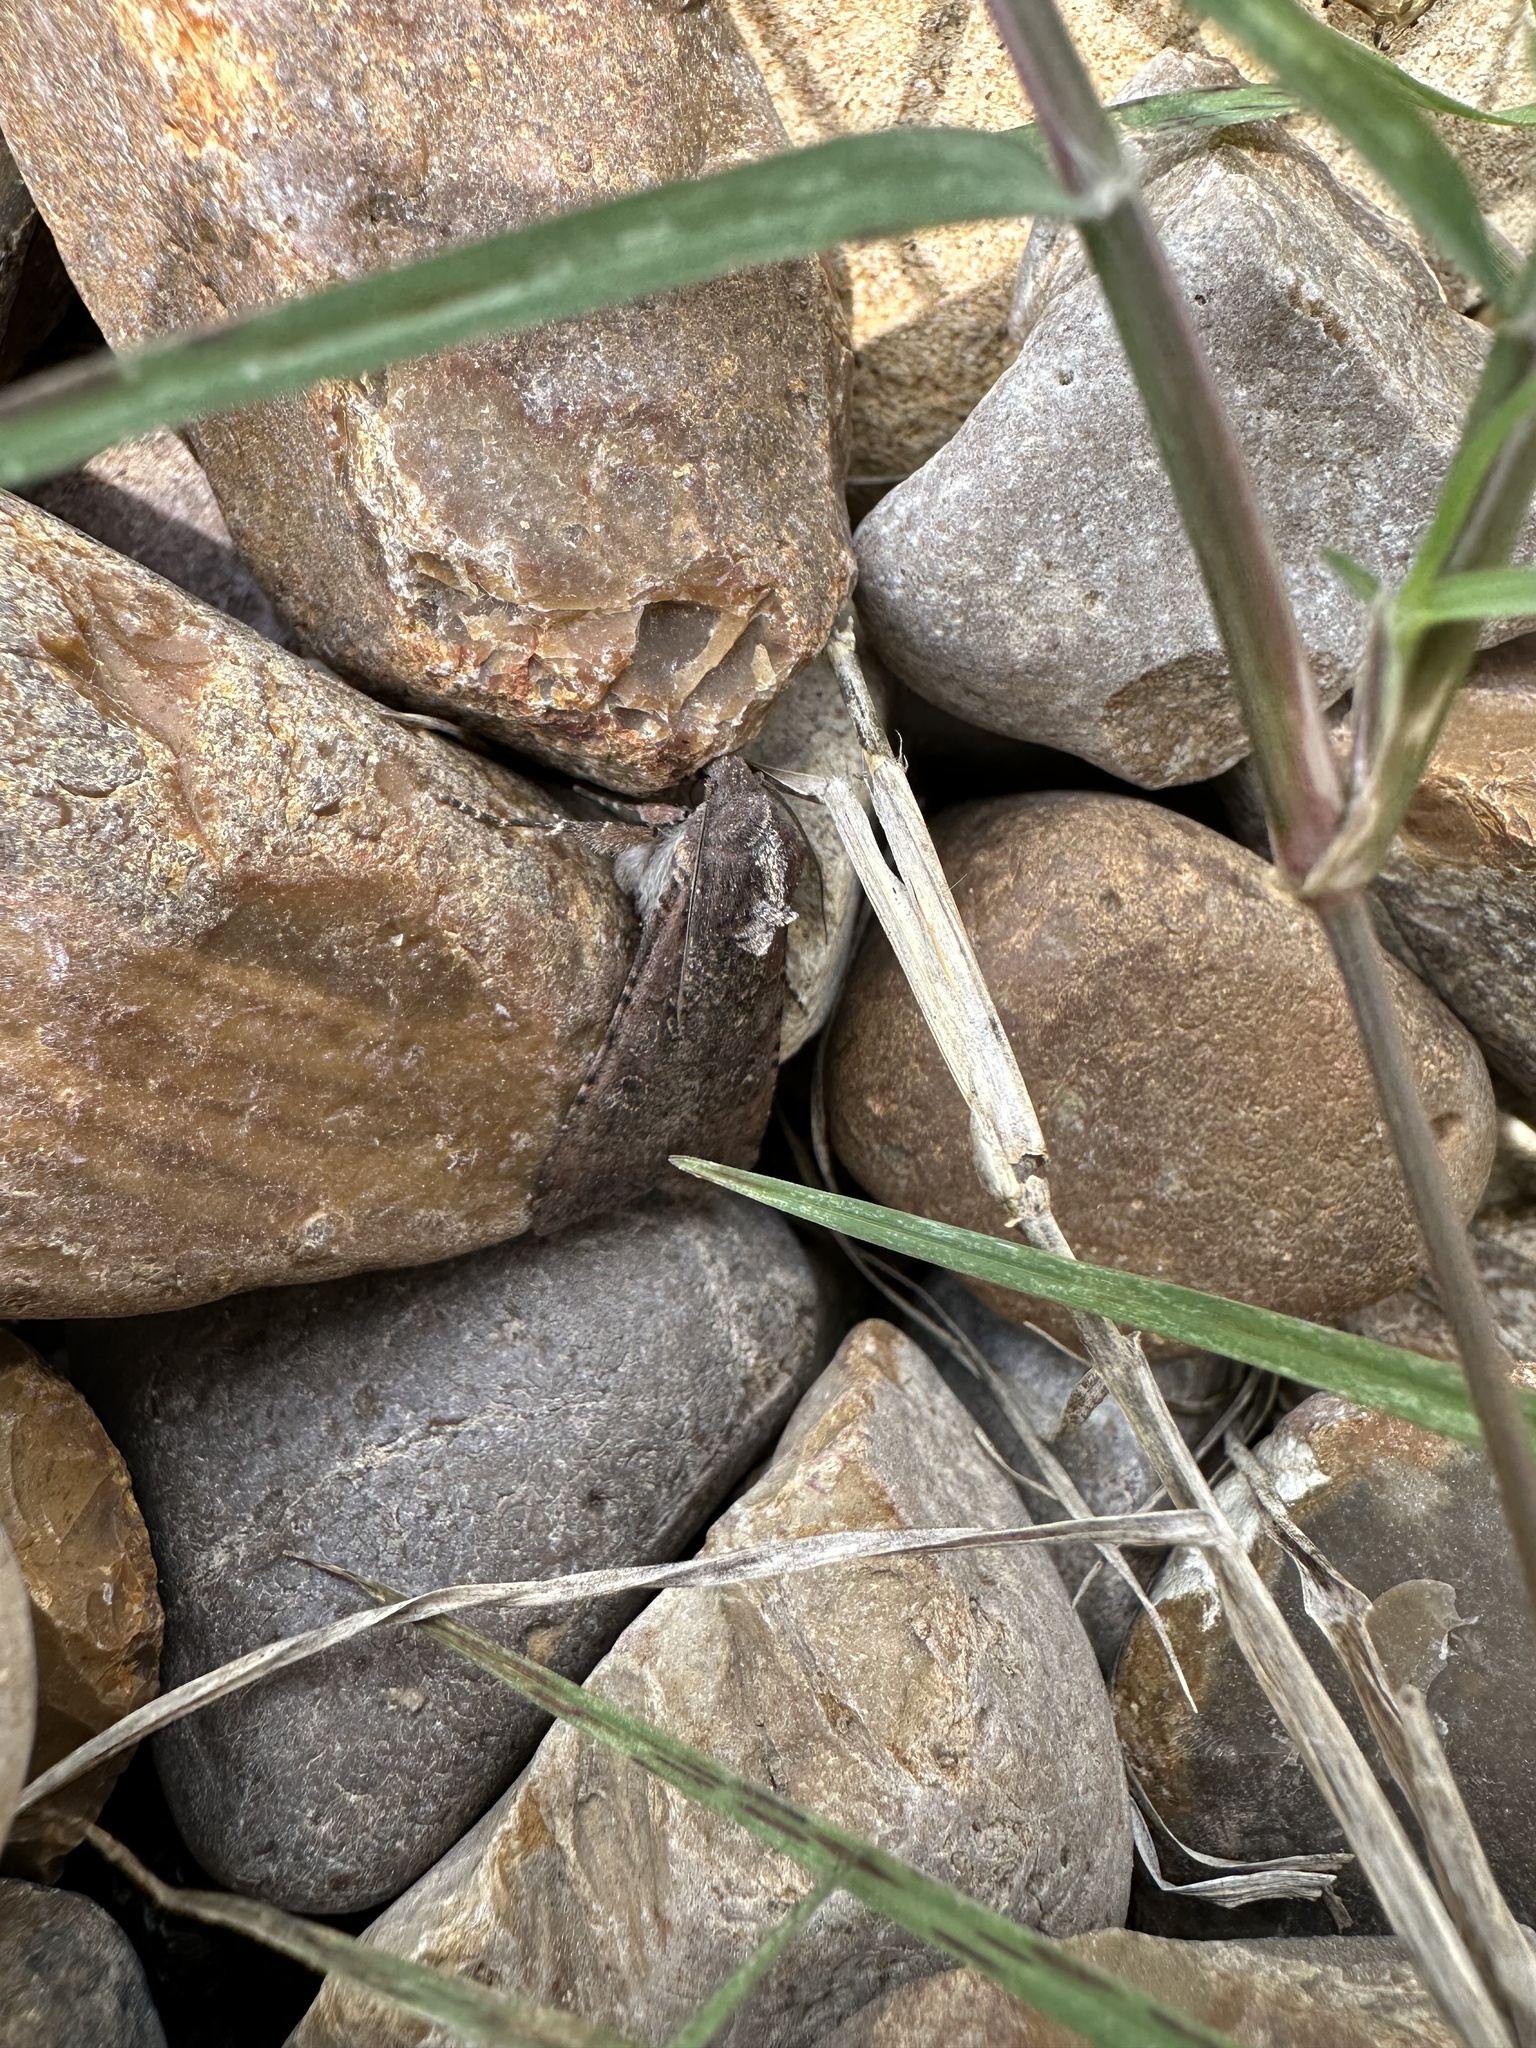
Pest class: cutworms